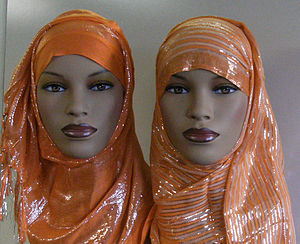
Hijab / Definition
Hijab
Hijab er det arabiske udtryk for tildækning. Det bruges særligt om en hovedbeklædning, som i reaktionære islamiske lande påbydes for kvinder i islam.